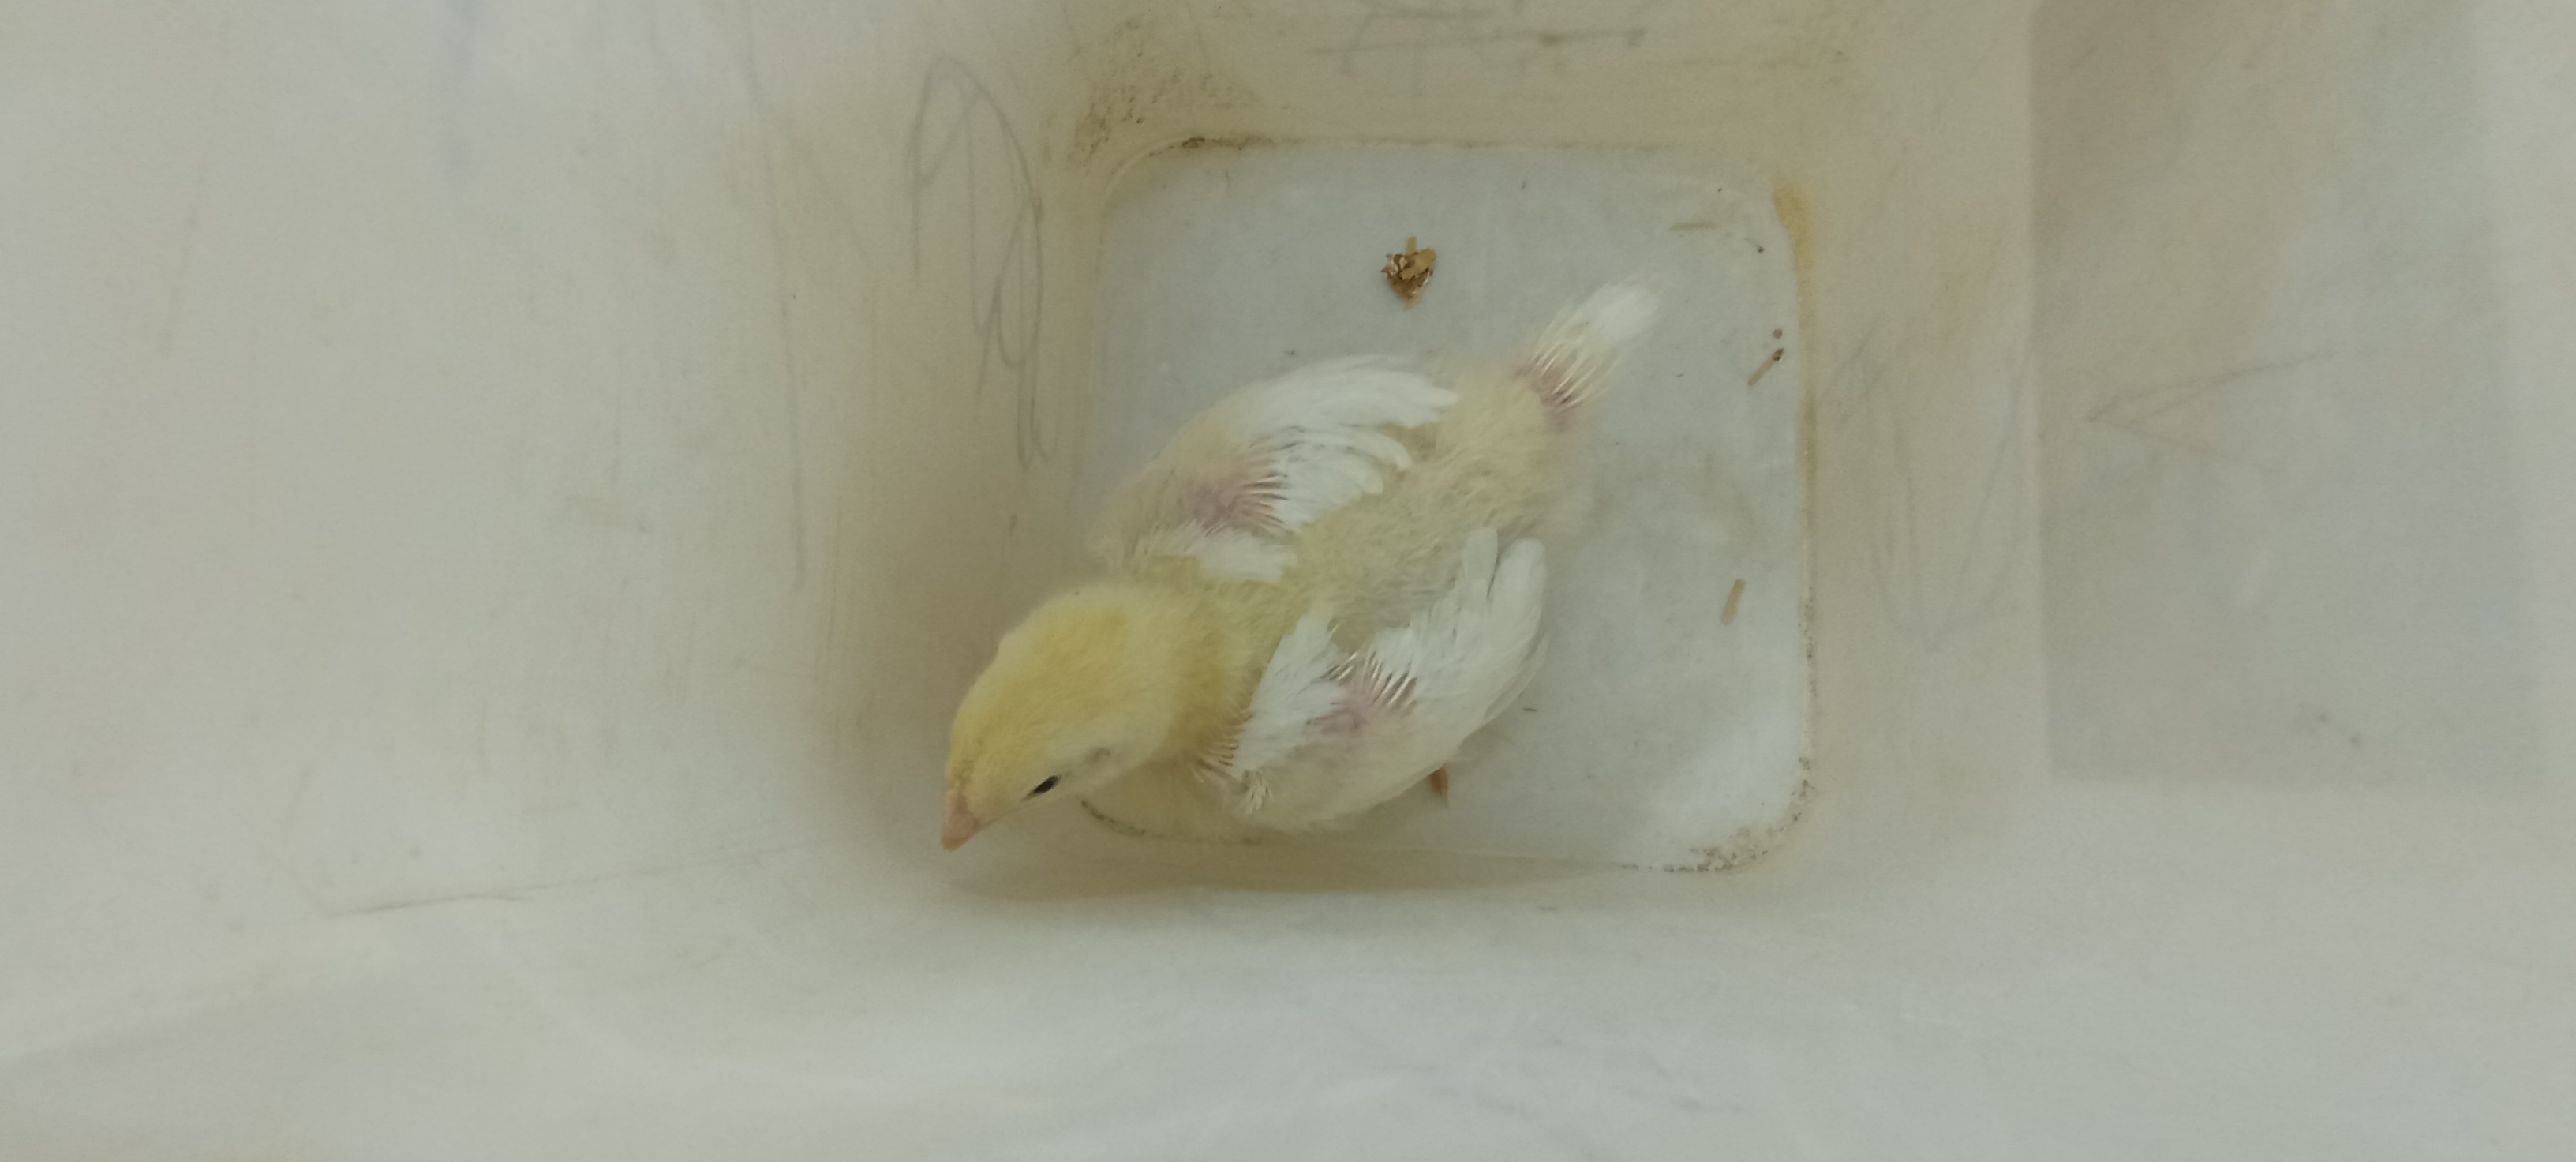
Weight: 381 g